Australasian Catholic Assurance Building

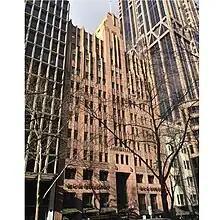
Australian Catholic Assurance Building

The Australian Catholic Assurance Building (ACA Building) is an Art Deco office building at 118-126 Queen Street, Melbourne, Victoria, Australia. It was built as the Victorian headquarters of Australian Catholic Assurance, a commercial insurance firm established with the aim of serving the Catholic community in Australia. The building was designed by Sydney-based architecture firm Hennessy & Hennessy, built in 1935-36, and has a twin in Sydney.